Teresa Poole

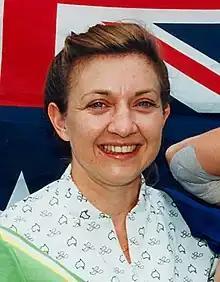
Teresa Poole at the 1996 Summer Paralympics

Teresa "Terri" Hilda Poole, OAM (born 28 January 1964) is an English-born Australian Paralympic tandem cyclist with a vision impairment. She was born in the English city of Manchester. She competed at the 1996 Atlanta Games, where she won two gold medals in the Women's Individual Pursuit Tandem open and the Women's Kilo Tandem open track cycling events, for which she received a Medal of the Order of Australia. Her pilot was Sandra Smith. She competed in the Women's 50/60k Tandem open event for road cycling but did not medal.